The Church of Jesus Christ of Latter-day Saints in Japan

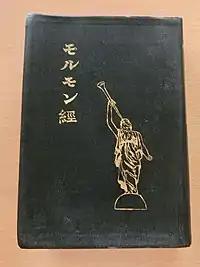
The Book of Mormon in Japanese

The translation of the Book of Mormon began in 1904 and went through 1909, taking almost six years. The elders had no working knowledge of Japanese and the reputation of the LDS Church made it difficult for them to find native speakers who were willing to help them with the language. Mission president Horace S. Ensign requested that each missionary use his spare time translating the Book of Mormon into Japanese. Seven months later, the compiled translation was assigned to Alma O. Taylor who worked full-time to complete it. Taylor finished the translation in 1906, after working 21 months. The next 18 months were used to edit, re-read, and correct the Book of Mormon.